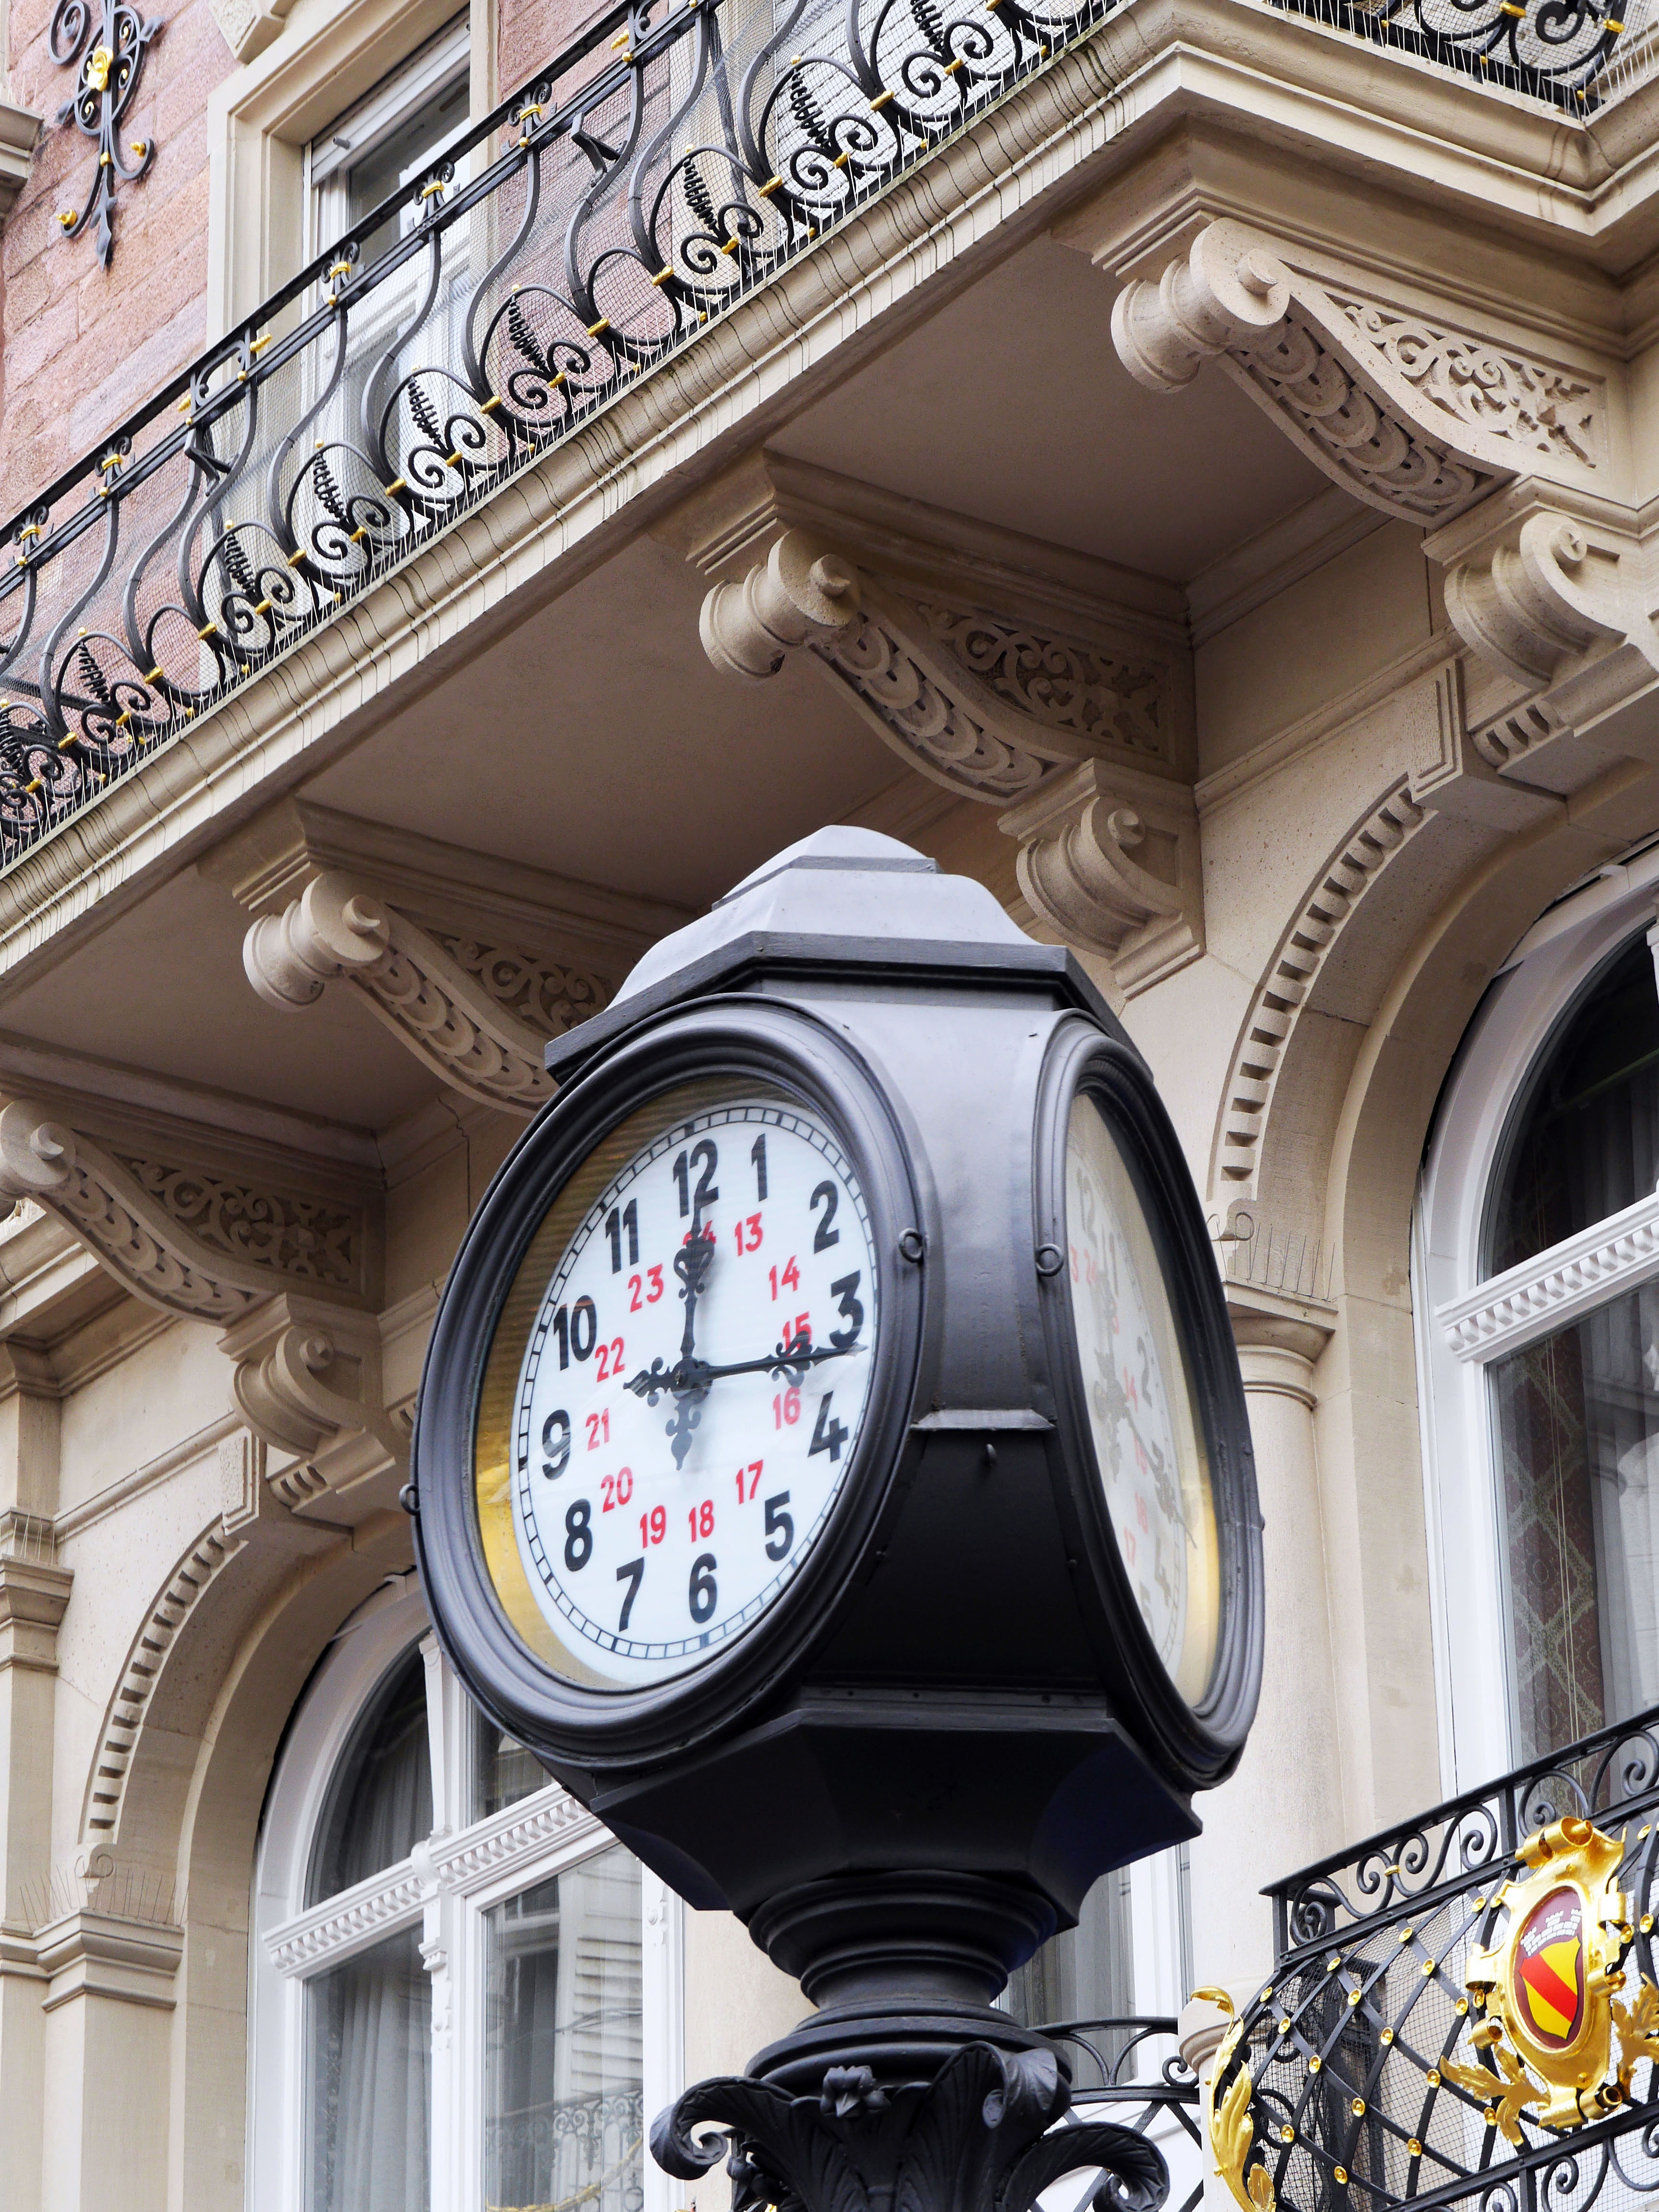
light, window, old, balcony, facade, lighting, ornament, triangular, old town, public, light fixture, nostalgic, stucco, time indicating, coat of arms, pedestrian zone, baden baden, time conversion, grandfather clock, normal time, normaluhr